M809 series 5-ton 6×6 truck

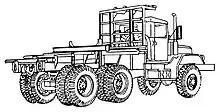
M815 Bolster logging truck

The M815 Bolster logging truck, with the M796 bolster trailer, was used to carry long loads like logs, poles, pipes, and bridge sections. The front of the load was secured to a rotating bolster on the truck and the rear of the load was secured to the trailer. The truck and trailer had a tubular boom ("reach") that connected them under the load. When the truck was unloaded the trailer could be loaded onto the truck. The truck had a large cab protection rack and both front and mid mounted winches.